Explicature

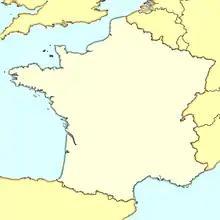
Is France hexagonal?

Often an utterance that already is a complete proposition needs further expansion to arrive at the proposition the communicator intended to convey. This can involve